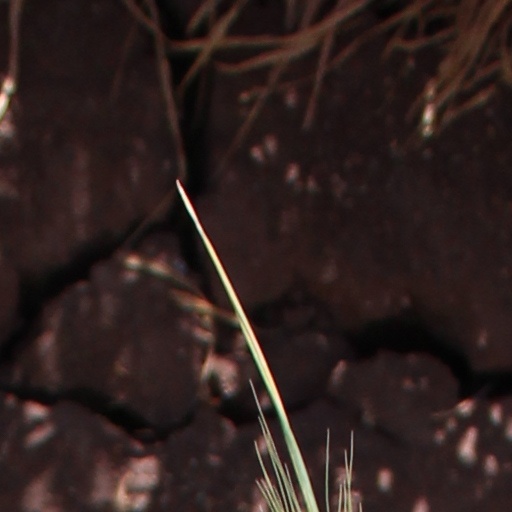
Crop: wheat